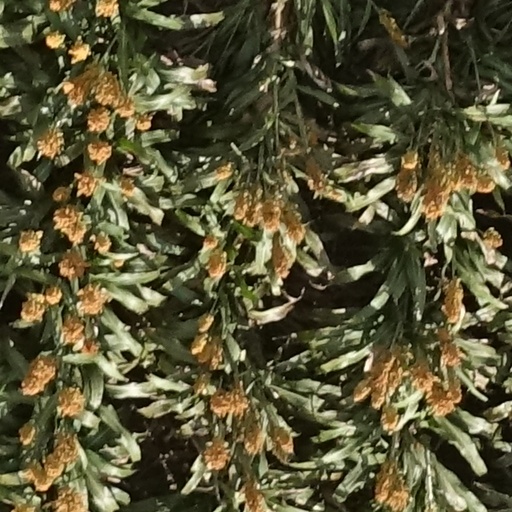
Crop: sorghum